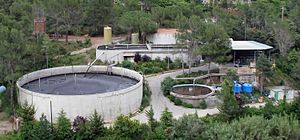
Rensningsanlæg
Rensningsanlæg i Castellar del Vallès i Spanien
Rensningsanlæg renser spildevand fra industri og husholdning. Spildevandet indeholder både organiske affaldsstoffer som fedt, kulhydrat og protein, men også patogene bakterier og giftstoffer som medicinrester, tungmetaller, tjærestoffer, nanopartikler samt diverse andre kemikalier der er skyllet ud i afløbet eller endt i kloakken via afstrømning fra forurenede gader eller jordområder. Alle disse affaldstoffer har, i større eller mindre grad, potentiale for at skade vandmiljøet og udgøre en trussel mod mennesker. I Danmark renses spildevandet både mekanisk, biologisk og kemisk på langt de fleste rensningsanlæg. Mekanisk rensning er en grov rensning af vandet gennem en rist, hvor større partikler og faste ting fjernes. Det værste slam og sand fjernes ved bundfældning. Ved biologisk rensning kan fjernes organisk stof samt ammonium, nitrat og fosfor. Kemisk rensning foregår ved tilsætning af et eller flere kemiske stoffer, som kan bundfælde tungmetaller og uorganiske stoffer, bl.a. resterende fosfat, som dermed kan fjernes.